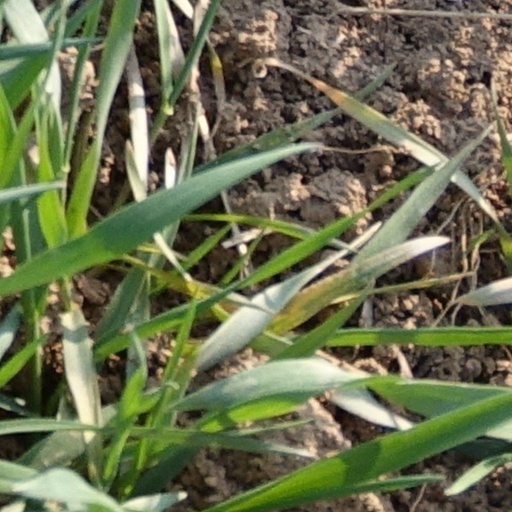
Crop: wheat